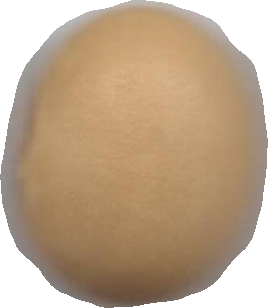
Variety: Dega